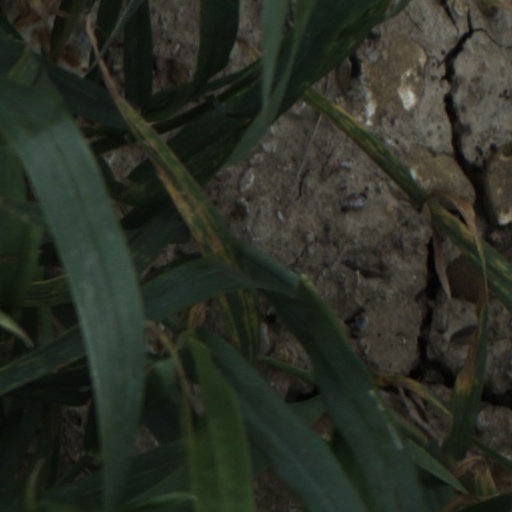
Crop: wheat